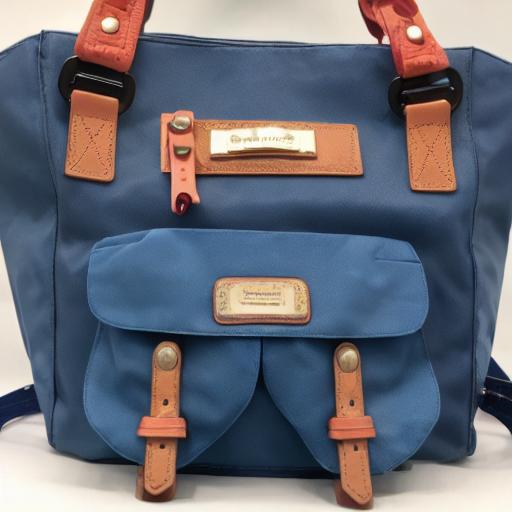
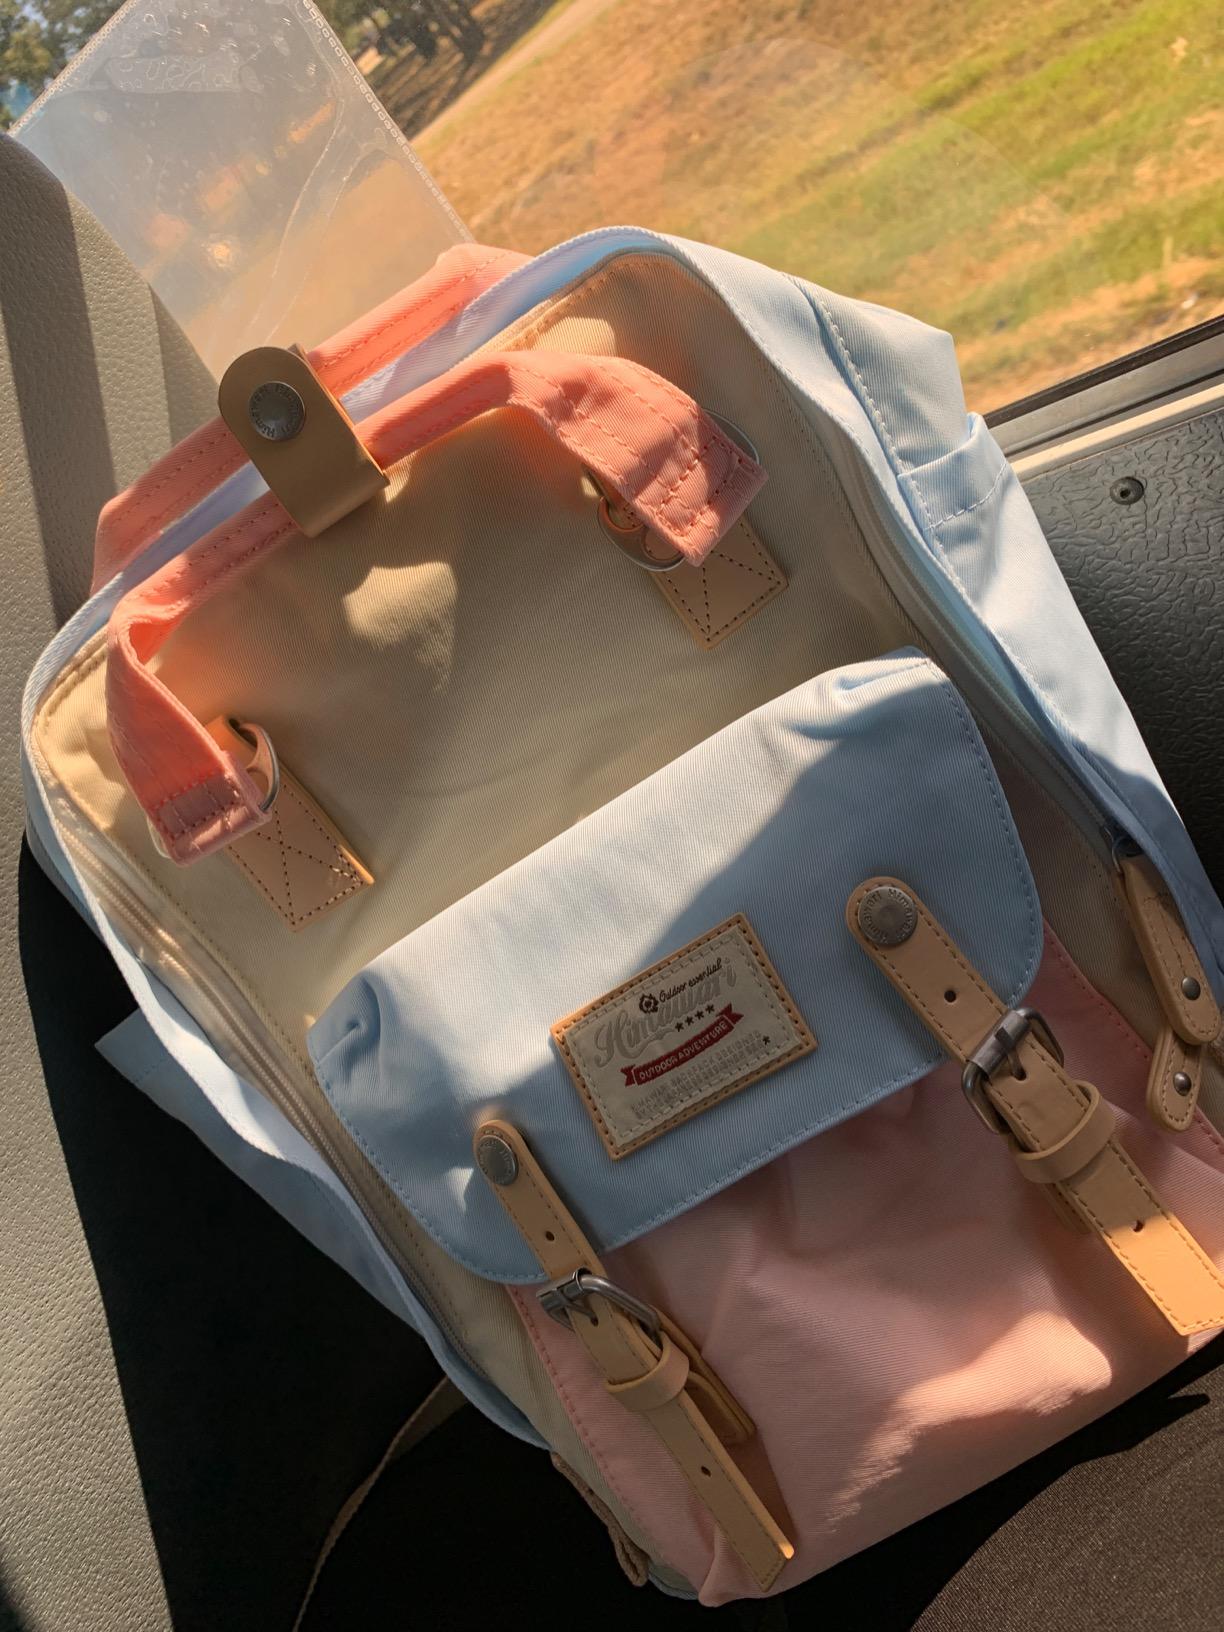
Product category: bag
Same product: no